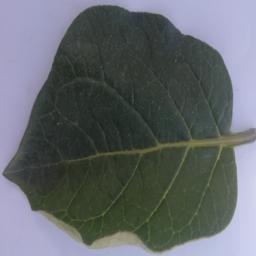
Etiqueta: Sana